Ealing Broadway Centre

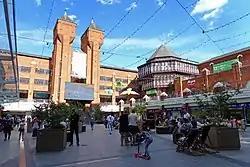
Inside the centre's courtyard

The Ealing Broadway Centre, currently branded as simply Ealing Broadway, is a shopping centre in Ealing, west London. Located on The Broadway close by Ealing Broadway station, the centre consists of 85 units both indoor and a courtyard part outdoor. It was opened on 7 March 1985 by The Queen and the complex includes the town square and the Ealing Central Library.